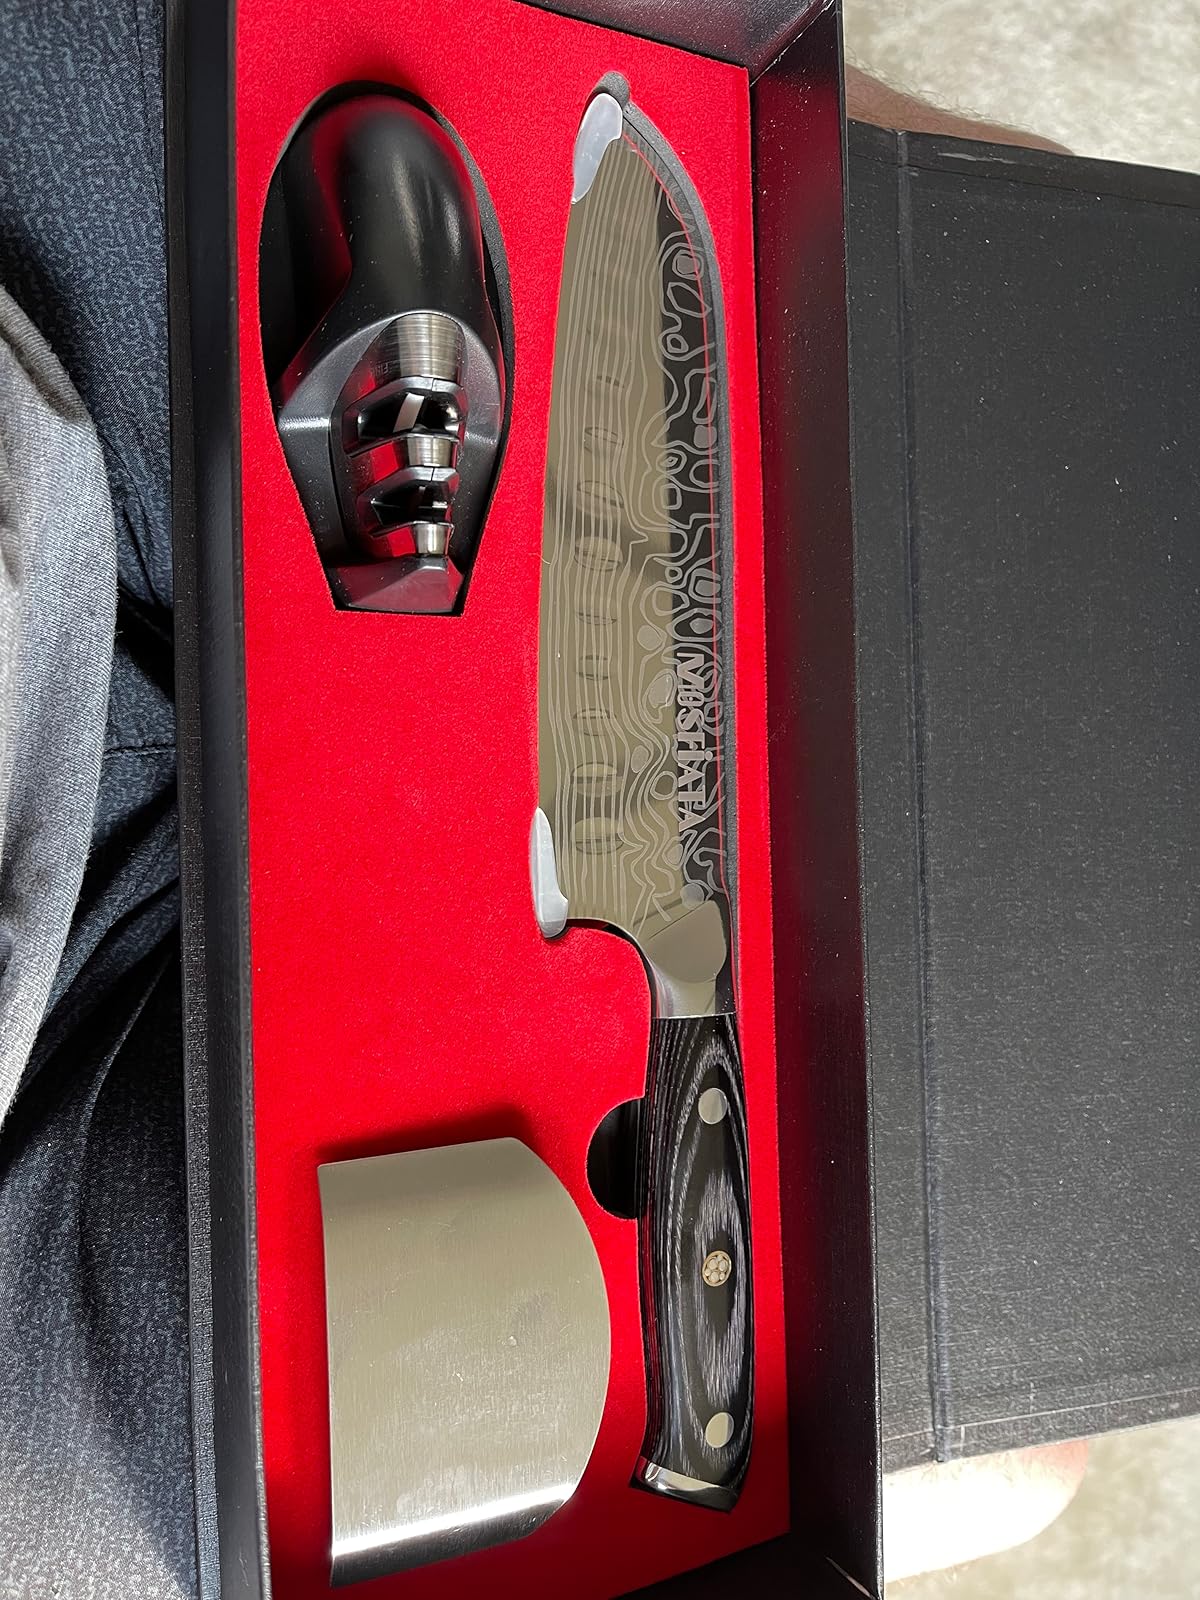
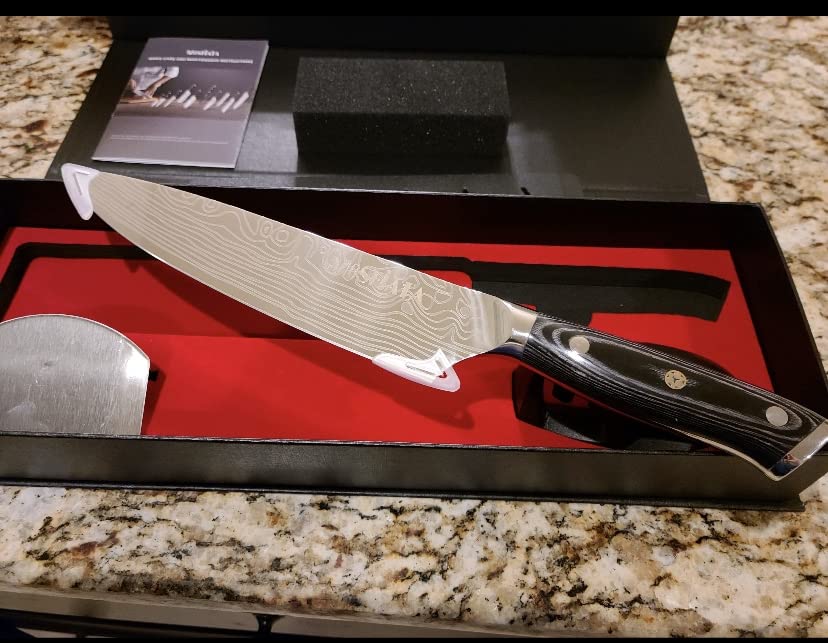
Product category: items_knife
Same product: no